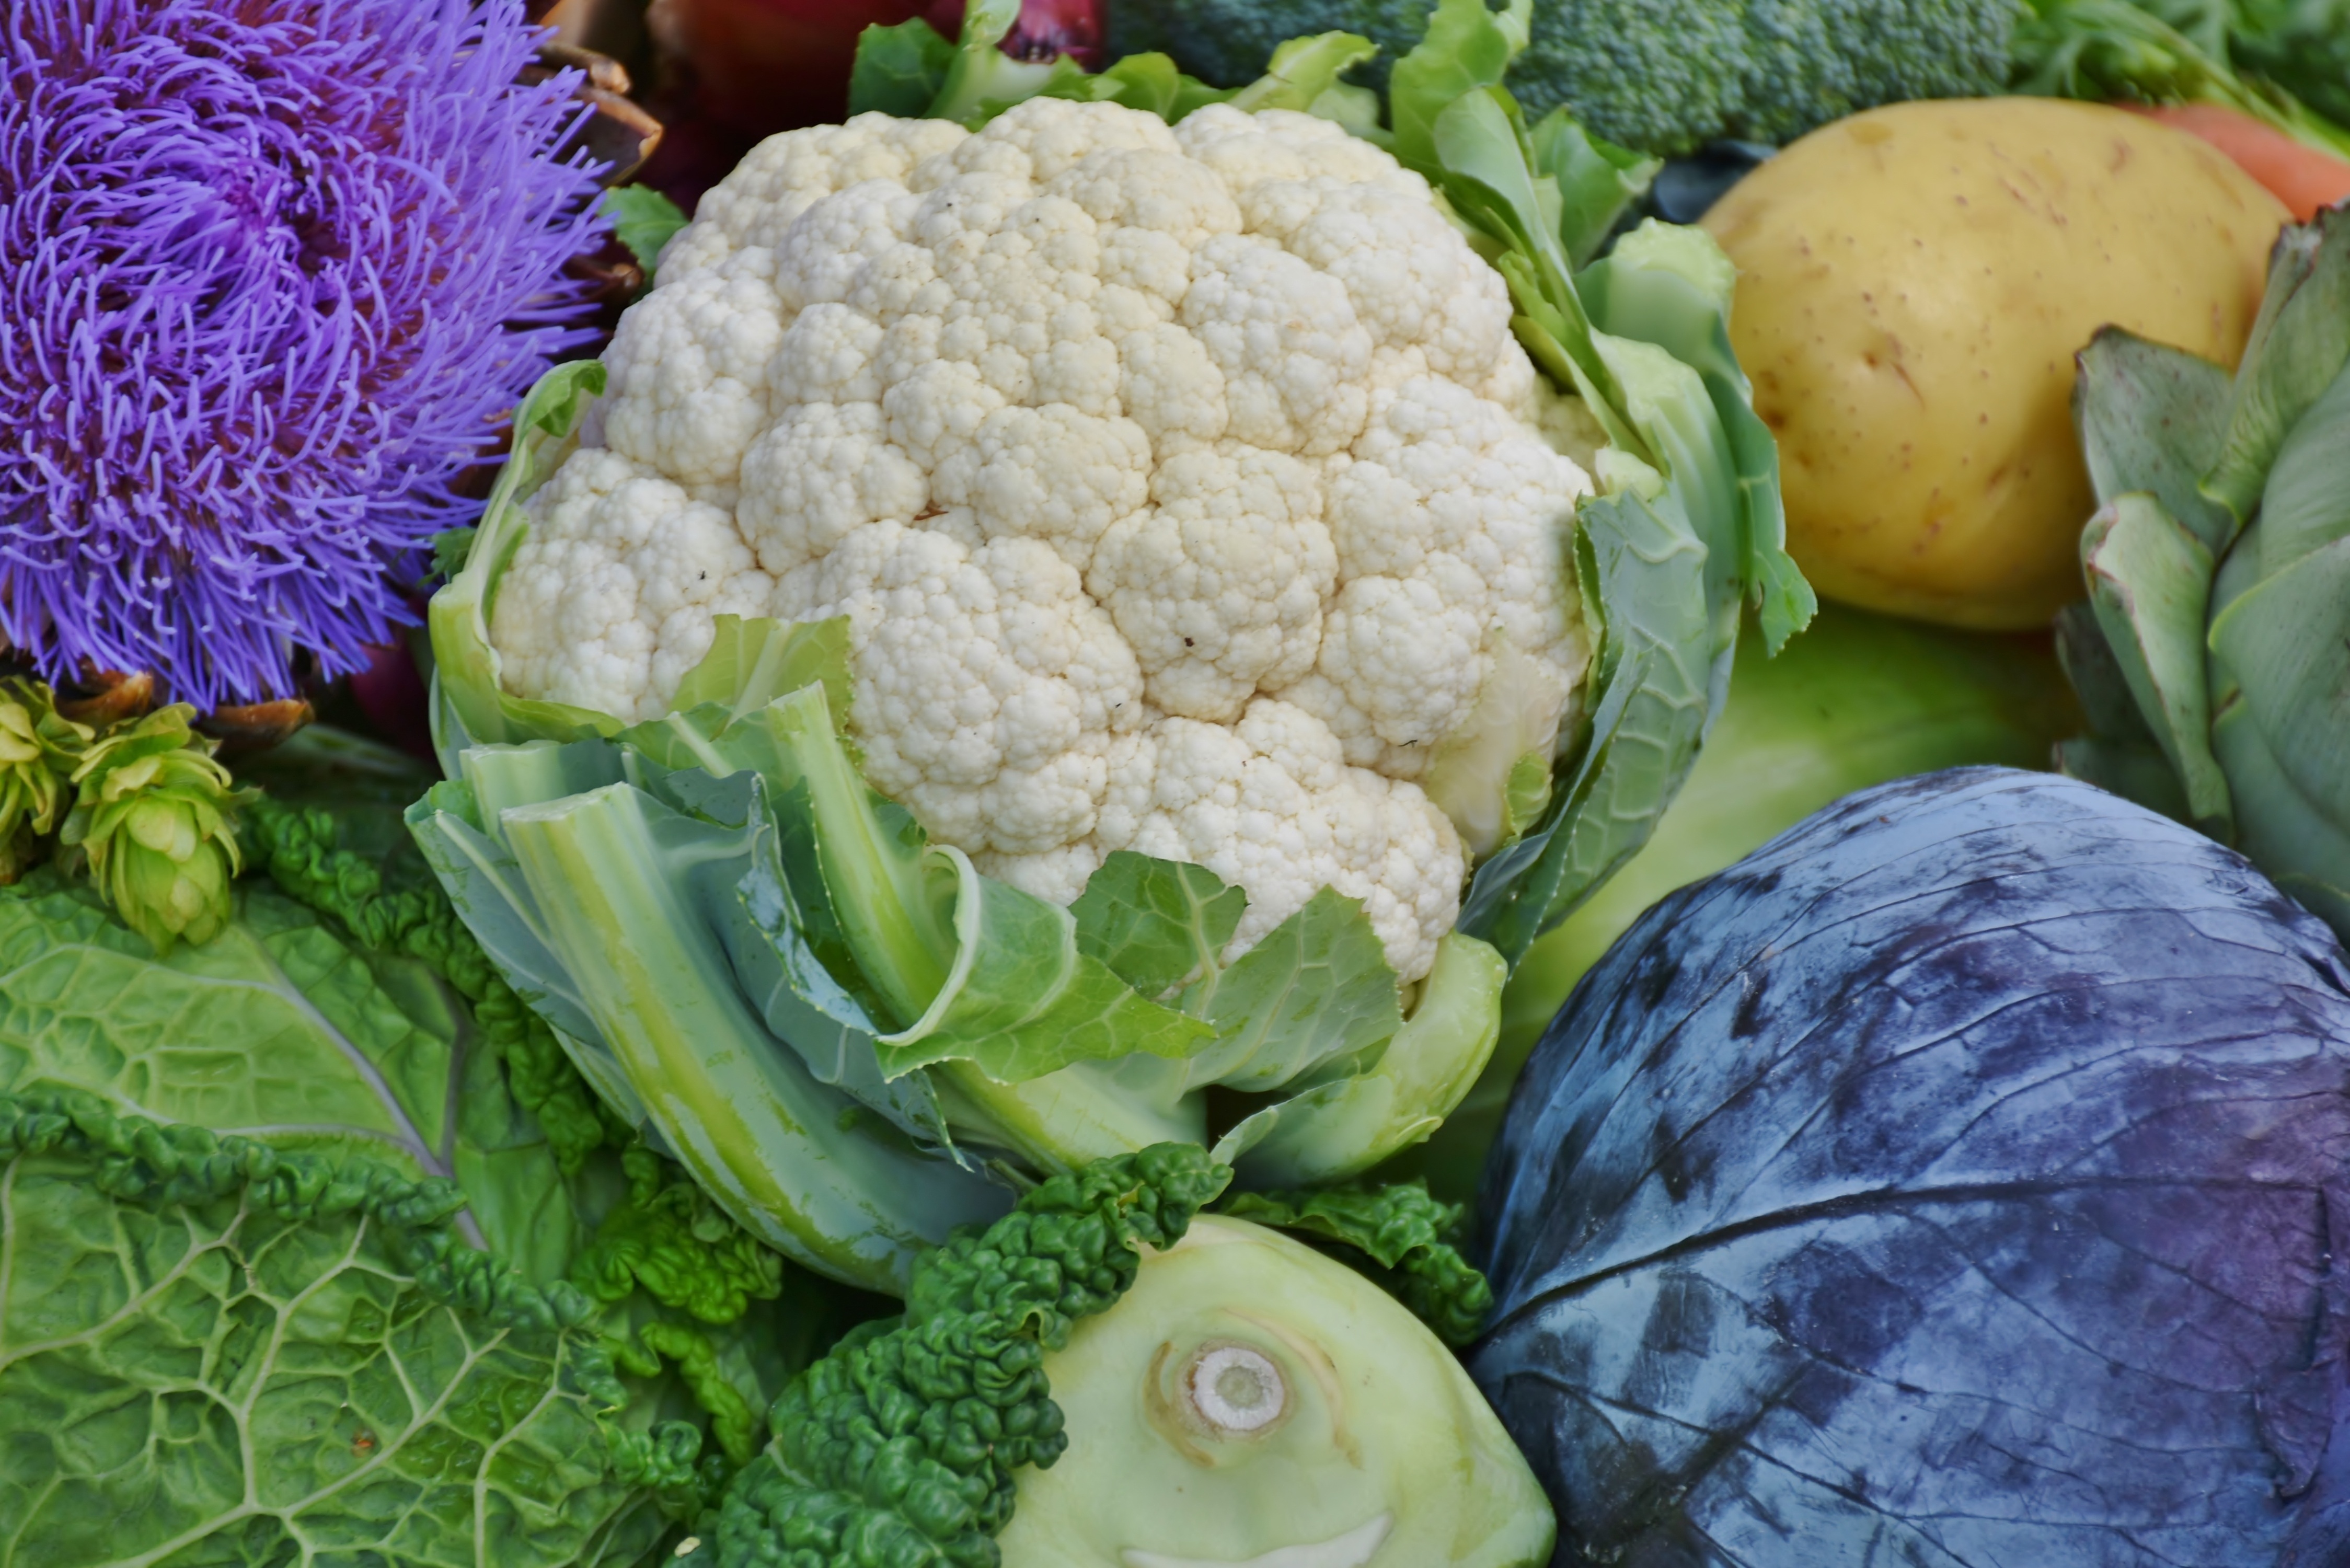
white, flower, summer, decoration, food, green, harvest, produce, vegetable, market, blue, healthy, eat, onion, potato, nutrition, vegetables, tasty, vegan, vegetarian, cabbage, frisch, enjoy, meatless, savoy, bless you, kohlrabi, cauliflower, bio, red cabbage, red onion, wild artischoke, cynara cardunculus, leaf vegetable, cruciferous vegetables